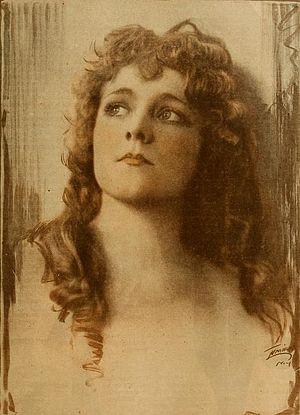
Alice Mann est une actrice américaine, née le 10 octobre 1899 à New York, morte en mars 1986 à Nassau.